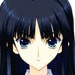
Portrait style: Anime Portrait